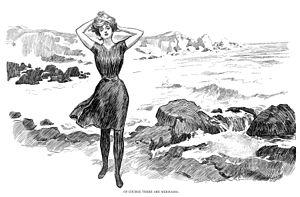
Camille Antoinette Clifford est une actrice belge, et qui est le plus célèbre modèle de la « Gibson Girl », créée par Charles Dana Gibson en 1887.